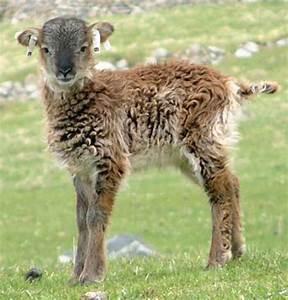
sheep